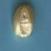
Maize quality: Good